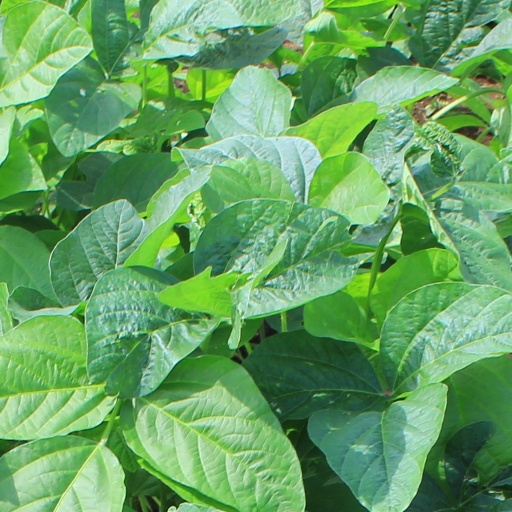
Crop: soybean